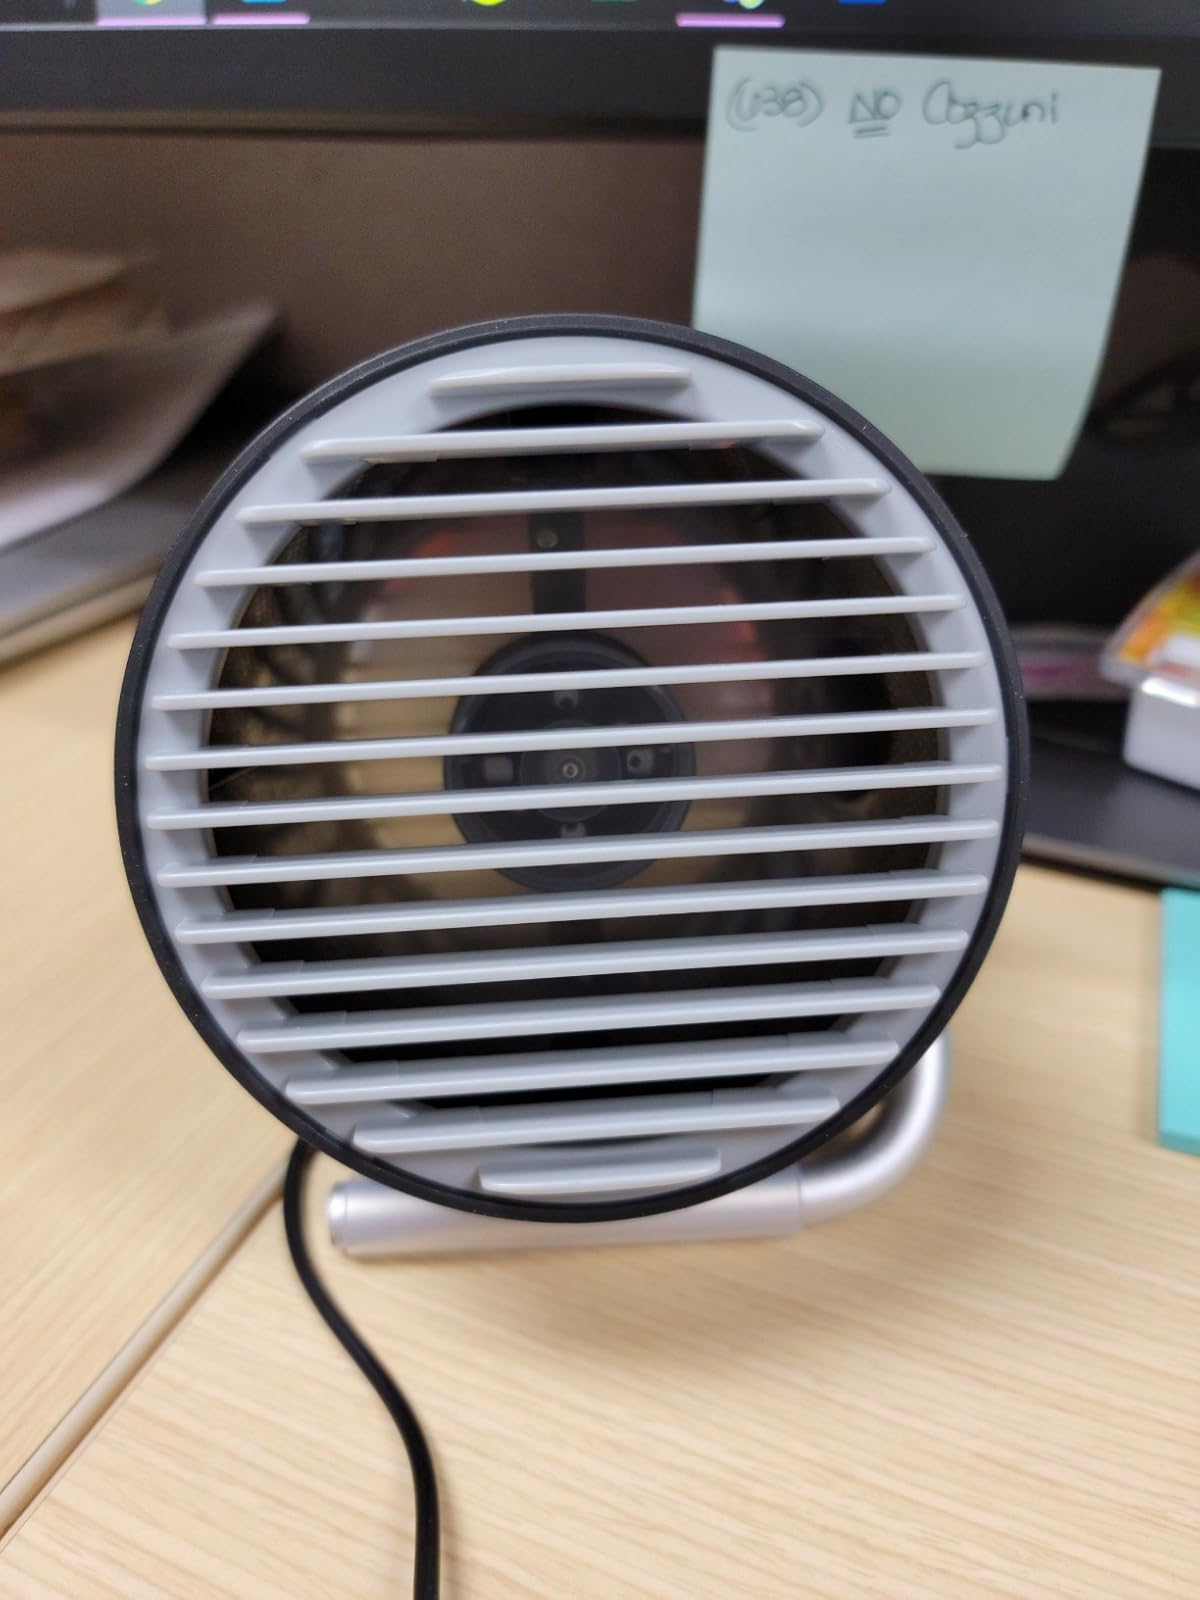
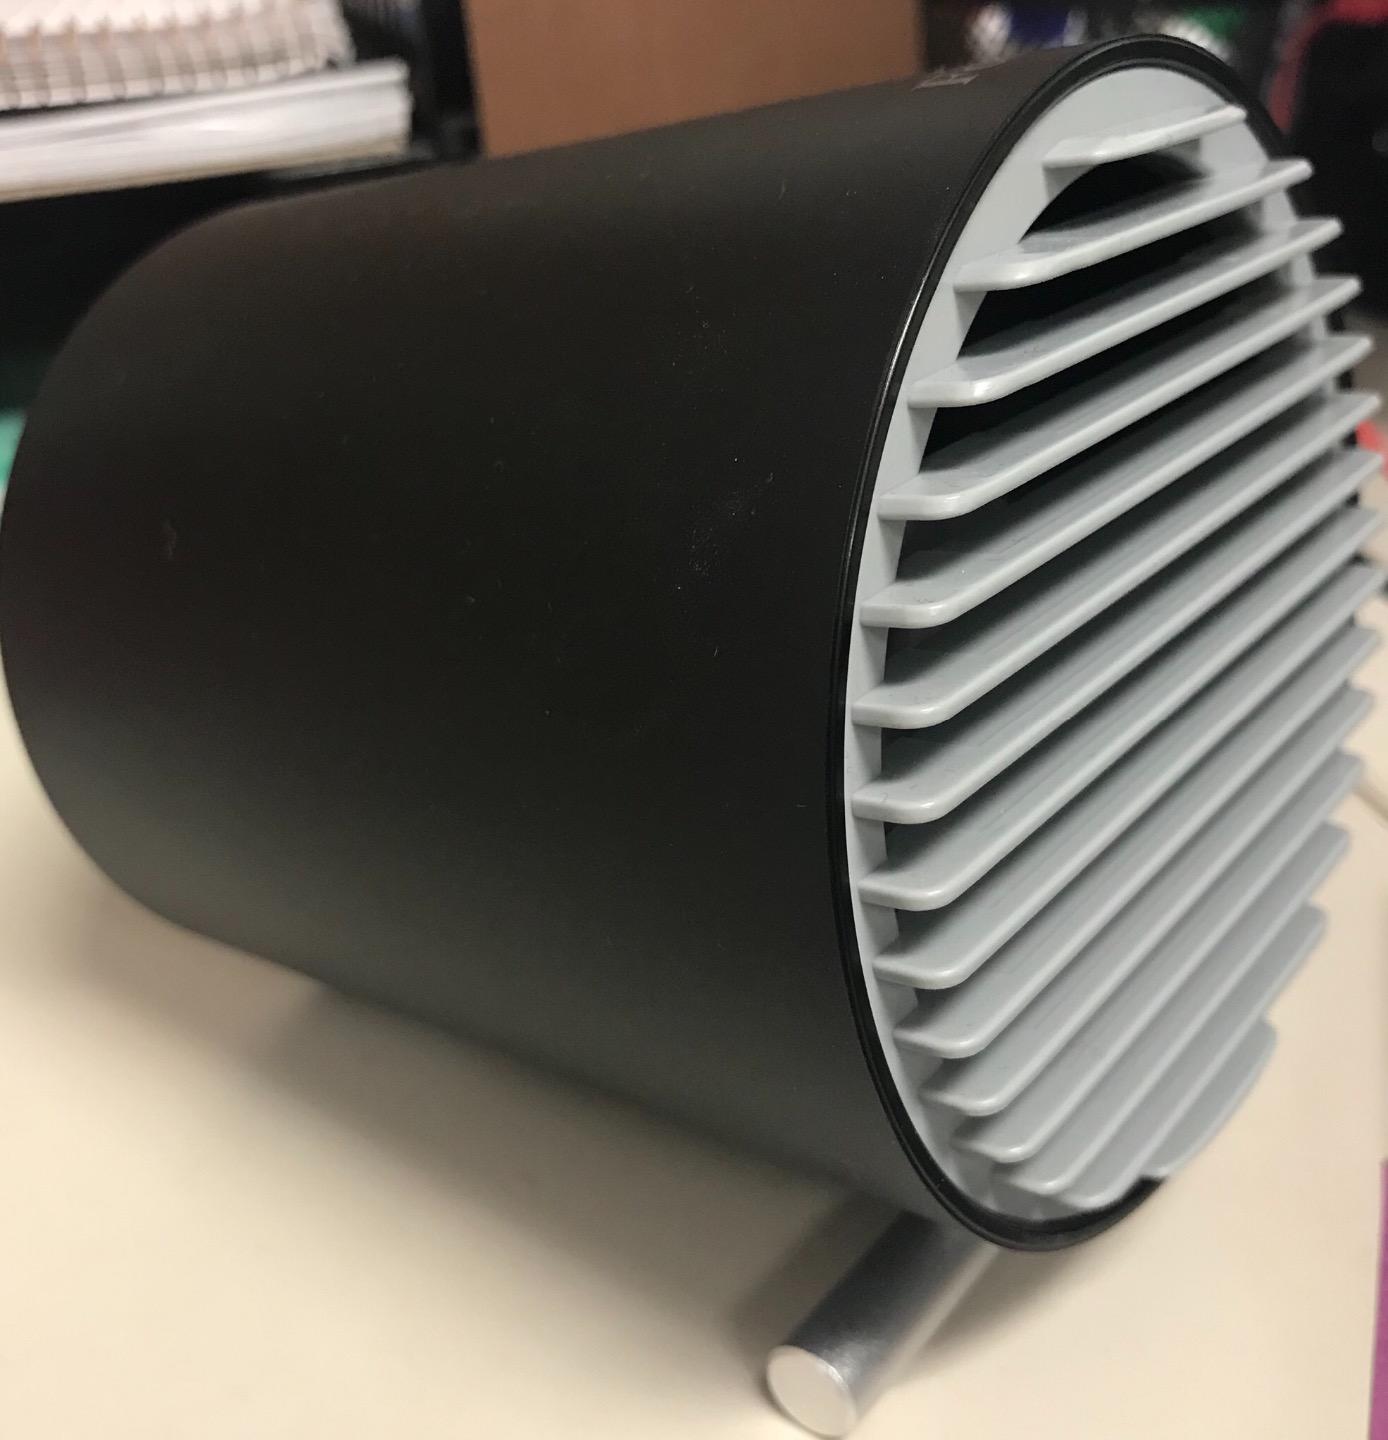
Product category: fan
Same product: yes